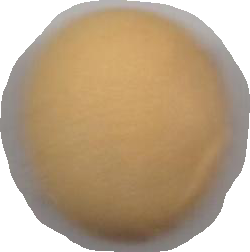
Variety: Dega